Marginal cost

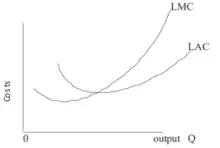
Long Run Marginal Cost

The long run is defined as the length of time in which no input is fixed. Everything, including building size and machinery, can be chosen optimally for the quantity of output that is desired. As a result, even if short-run marginal cost rises because of capacity constraints, long-run marginal cost can be constant. Or, there may be increasing or decreasing returns to scale if technological or management productivity changes with the quantity. Or, there may be both, as in the diagram at the right, in which the marginal cost first falls (increasing returns to scale) and then rises (decreasing returns to scale).